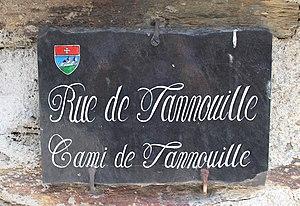
Cadeilhan-Trachère est une commune française située dans le département des Hautes-Pyrénées, en région Occitanie.